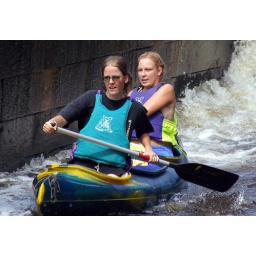
65 Vyssi Brod 2 girls in a boat 23.8.07 1